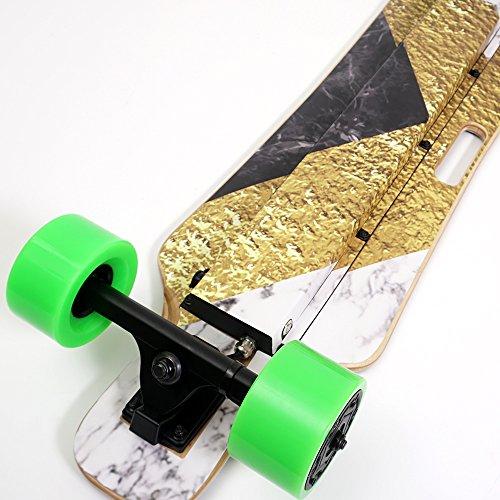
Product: MightySkins Skin Compatible with Blitzart Huracane 38" Electric Skateboard - Fire Fighter | Protective, Durable, and Unique Vinyl Decal wrap Cover | Easy to Apply, Remove | Made in The USA
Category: Sports & Outdoors | Outdoor Recreation | Skates, Skateboards & Scooters | Skateboarding | Standard Skateboards & Longboards | Longboards
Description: SET THE TREND: Show off your own unique style with Mighty Skins for your Blitzart Huracane 38" Electric Skateboard  Don’t like the Fire Fighter skin We have hundreds of designs to choose from, so your Skateboard will be as unique as you are.
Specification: ProductDimensions:38x0x10inches|ItemWeight:0.16ounces|ShippingWeight:0.96ounces|ASIN:B07CLKXRMZ|Itemmodelnumber:Huracane38"